Dead Shot (film)

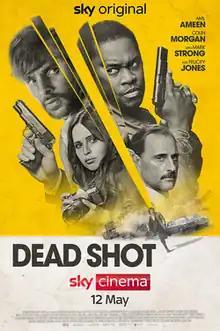
Release poster

Dead Shot is a 2023 British action thriller film written and directed by Tom and Charles Guard, based on an original screenplay by Ronan Bennett and inspired by the book "The Road to Balcombe Street" by Steven P. Moysey. The film stars Aml Ameen, Colin Morgan, Tom Vaughan-Lawlor, Sophia Brown, Máiréad Tyers, Mark Strong and Felicity Jones.